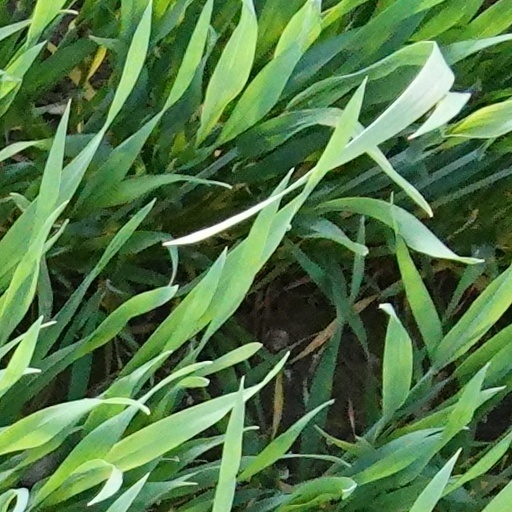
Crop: wheat